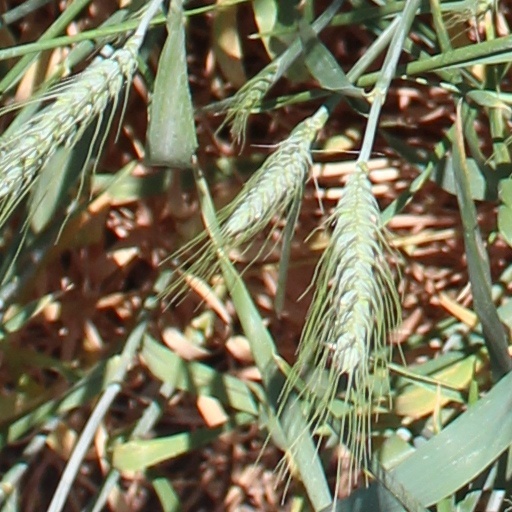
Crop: wheat